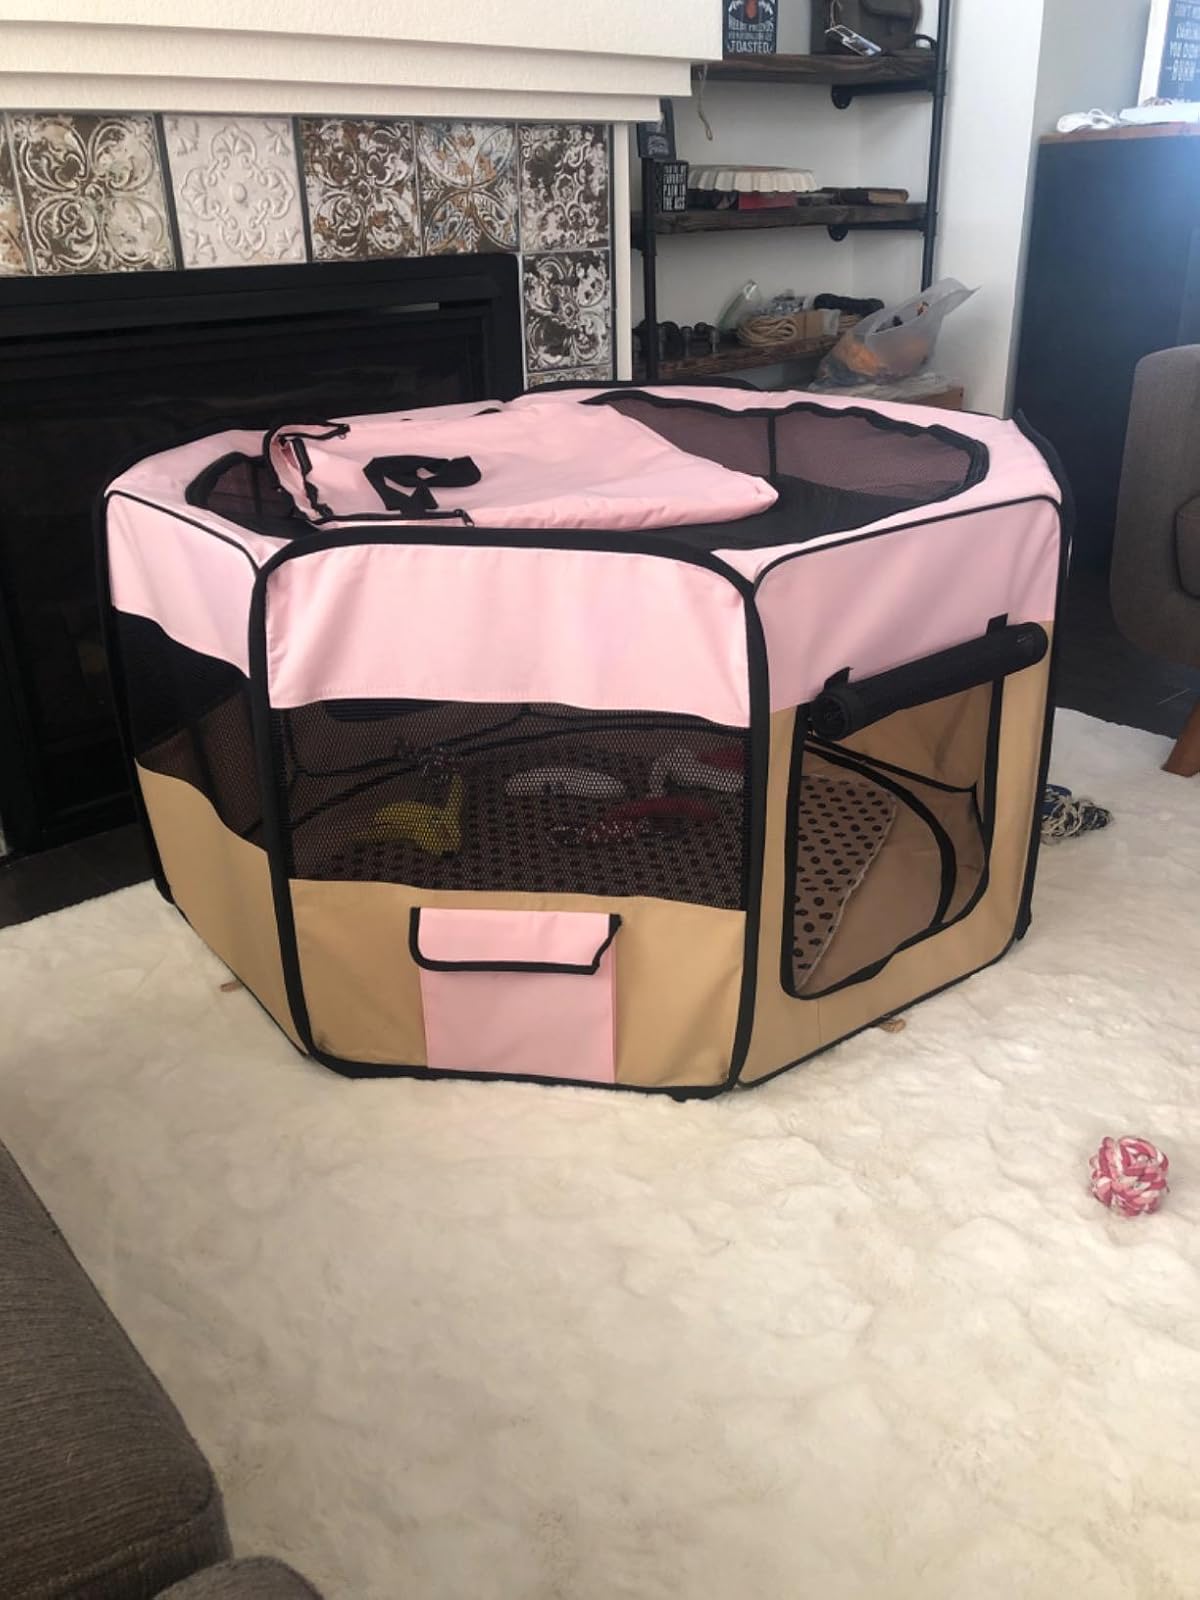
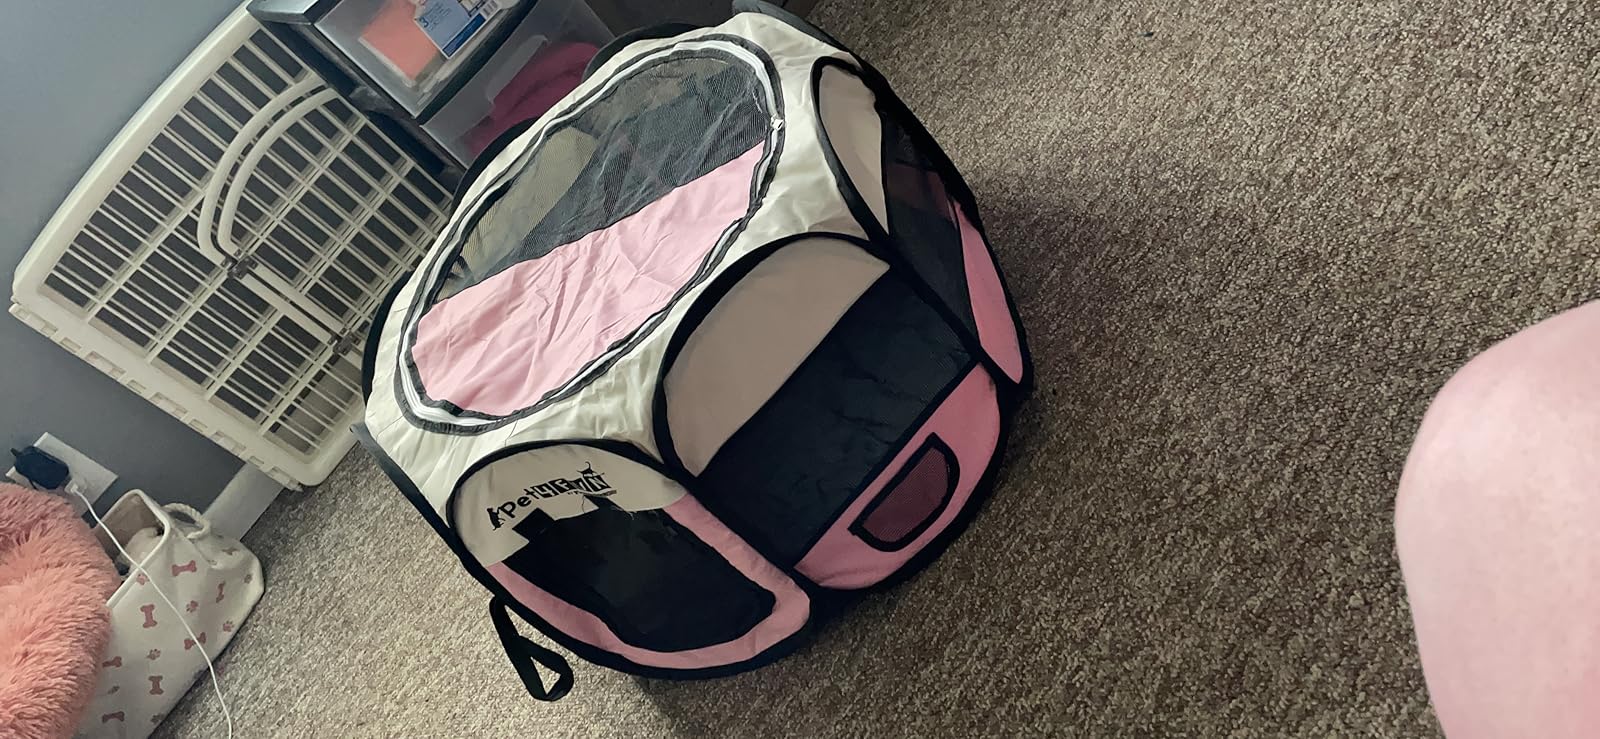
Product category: items_kennel
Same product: no